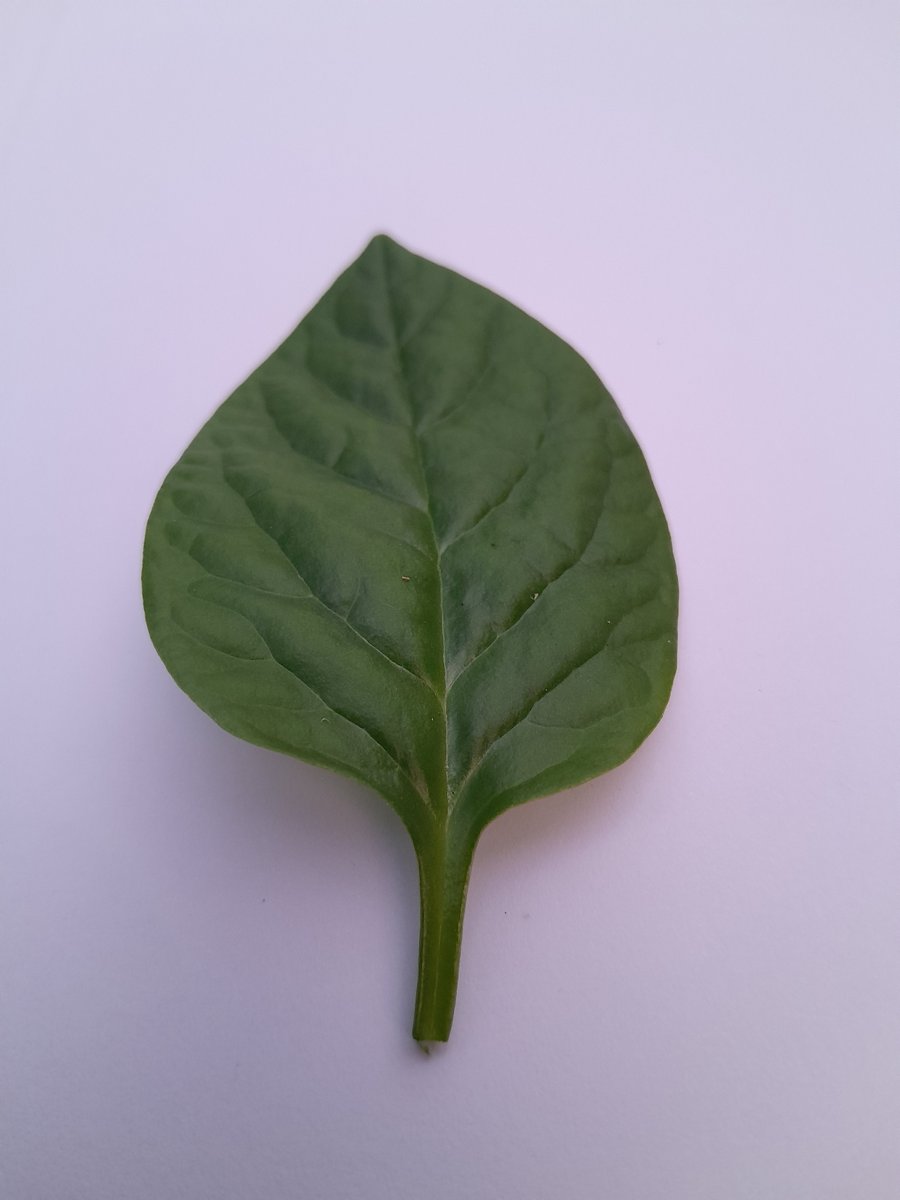
Label: Healthy-Leaf